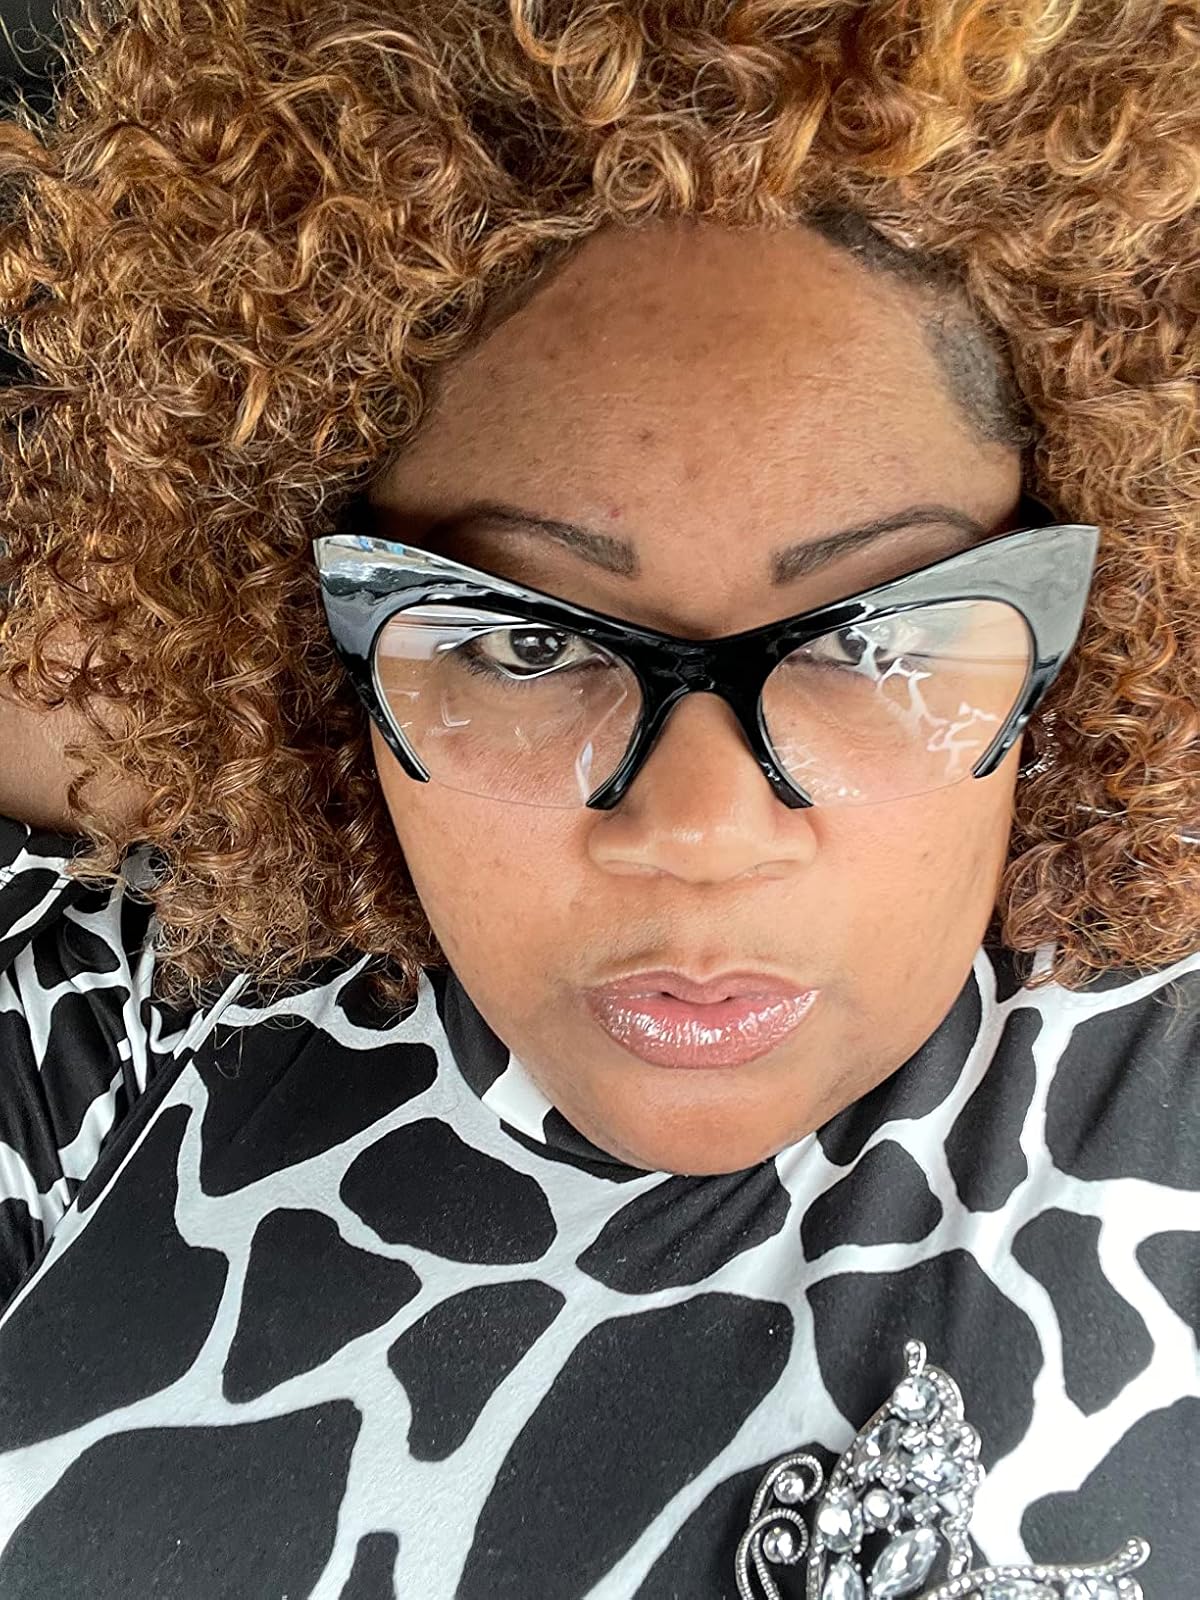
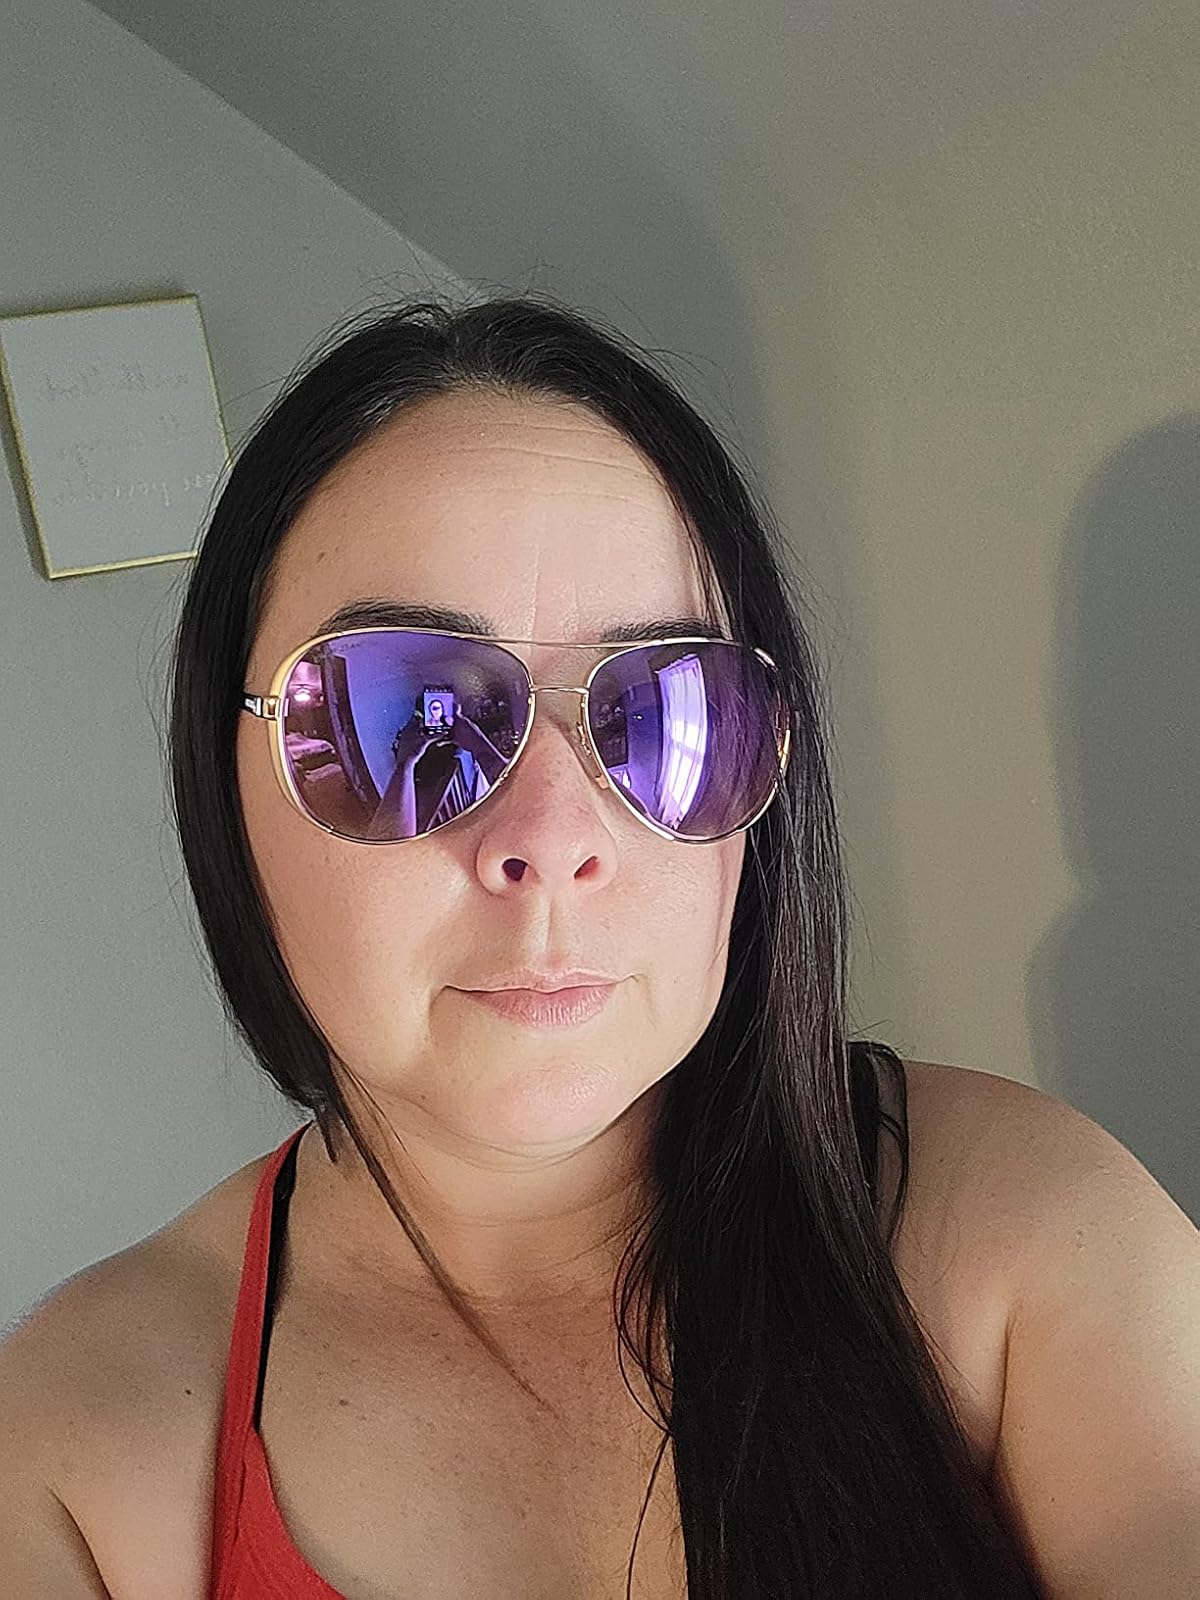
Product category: accessories_sunglasses
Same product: no